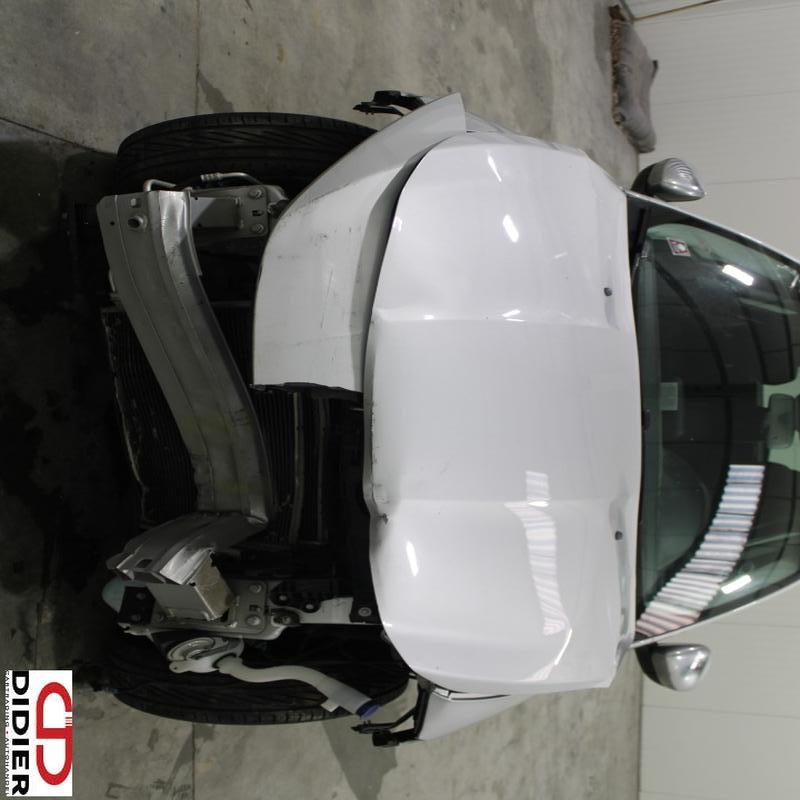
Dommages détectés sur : pare-choc avant, capot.
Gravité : majeur